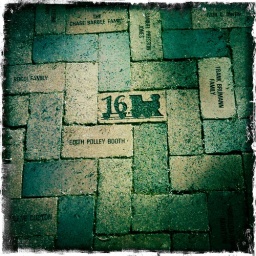
Clock tower in old train station